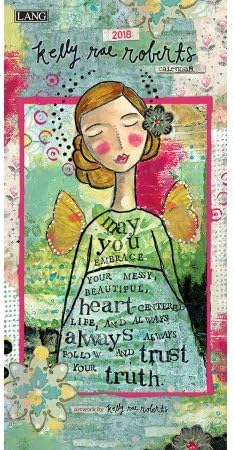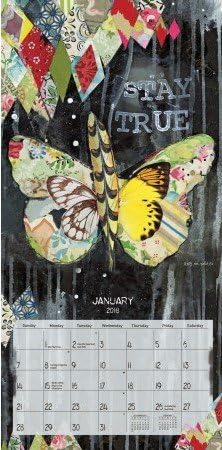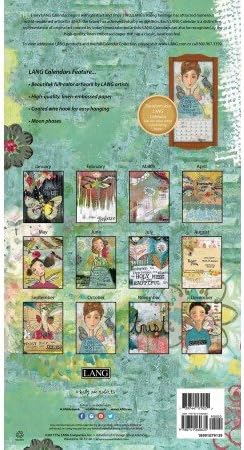
LANG - 2018 Vertical Wall Calendar -"Kelly Rae Roberts", Artwork by Kelly Rae Roberts - 12 Month, Open Size 7.75” x 15.5”
Category: Office Products
Kelly Rae Roberts describes herself as a "possibilitarian," expressing the beauty of life in her artwork. The Kelly Rae Roberts 2018 Vertical Wall Calendar is decorated in her inspirational artwork blending soft colors and elegant patterns in a very unique way. LANG Vertical Wall Calendars feature linen embossed paper stock, spiral binding with hook for hanging, and a beautiful matching gift jacket!
Features: Artwork by Kelly Rae Roberts | 12-month format (January 2018 - December 2018) with moon phases. | Elegant linen embossed paper with matching gift jacket. | Coated spiral wire binding with hook for hanging | Designed to fit LANG Vertical Calendar Frames: 7 ¾”w x 15 ½”h